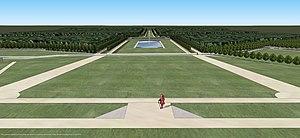
Vue restituée du jardin du château de Gournay-sur-Aronde, en 1786.
Gournay-sur-Aronde est une commune française située dans le département de l'Oise, en région Hauts-de-France.